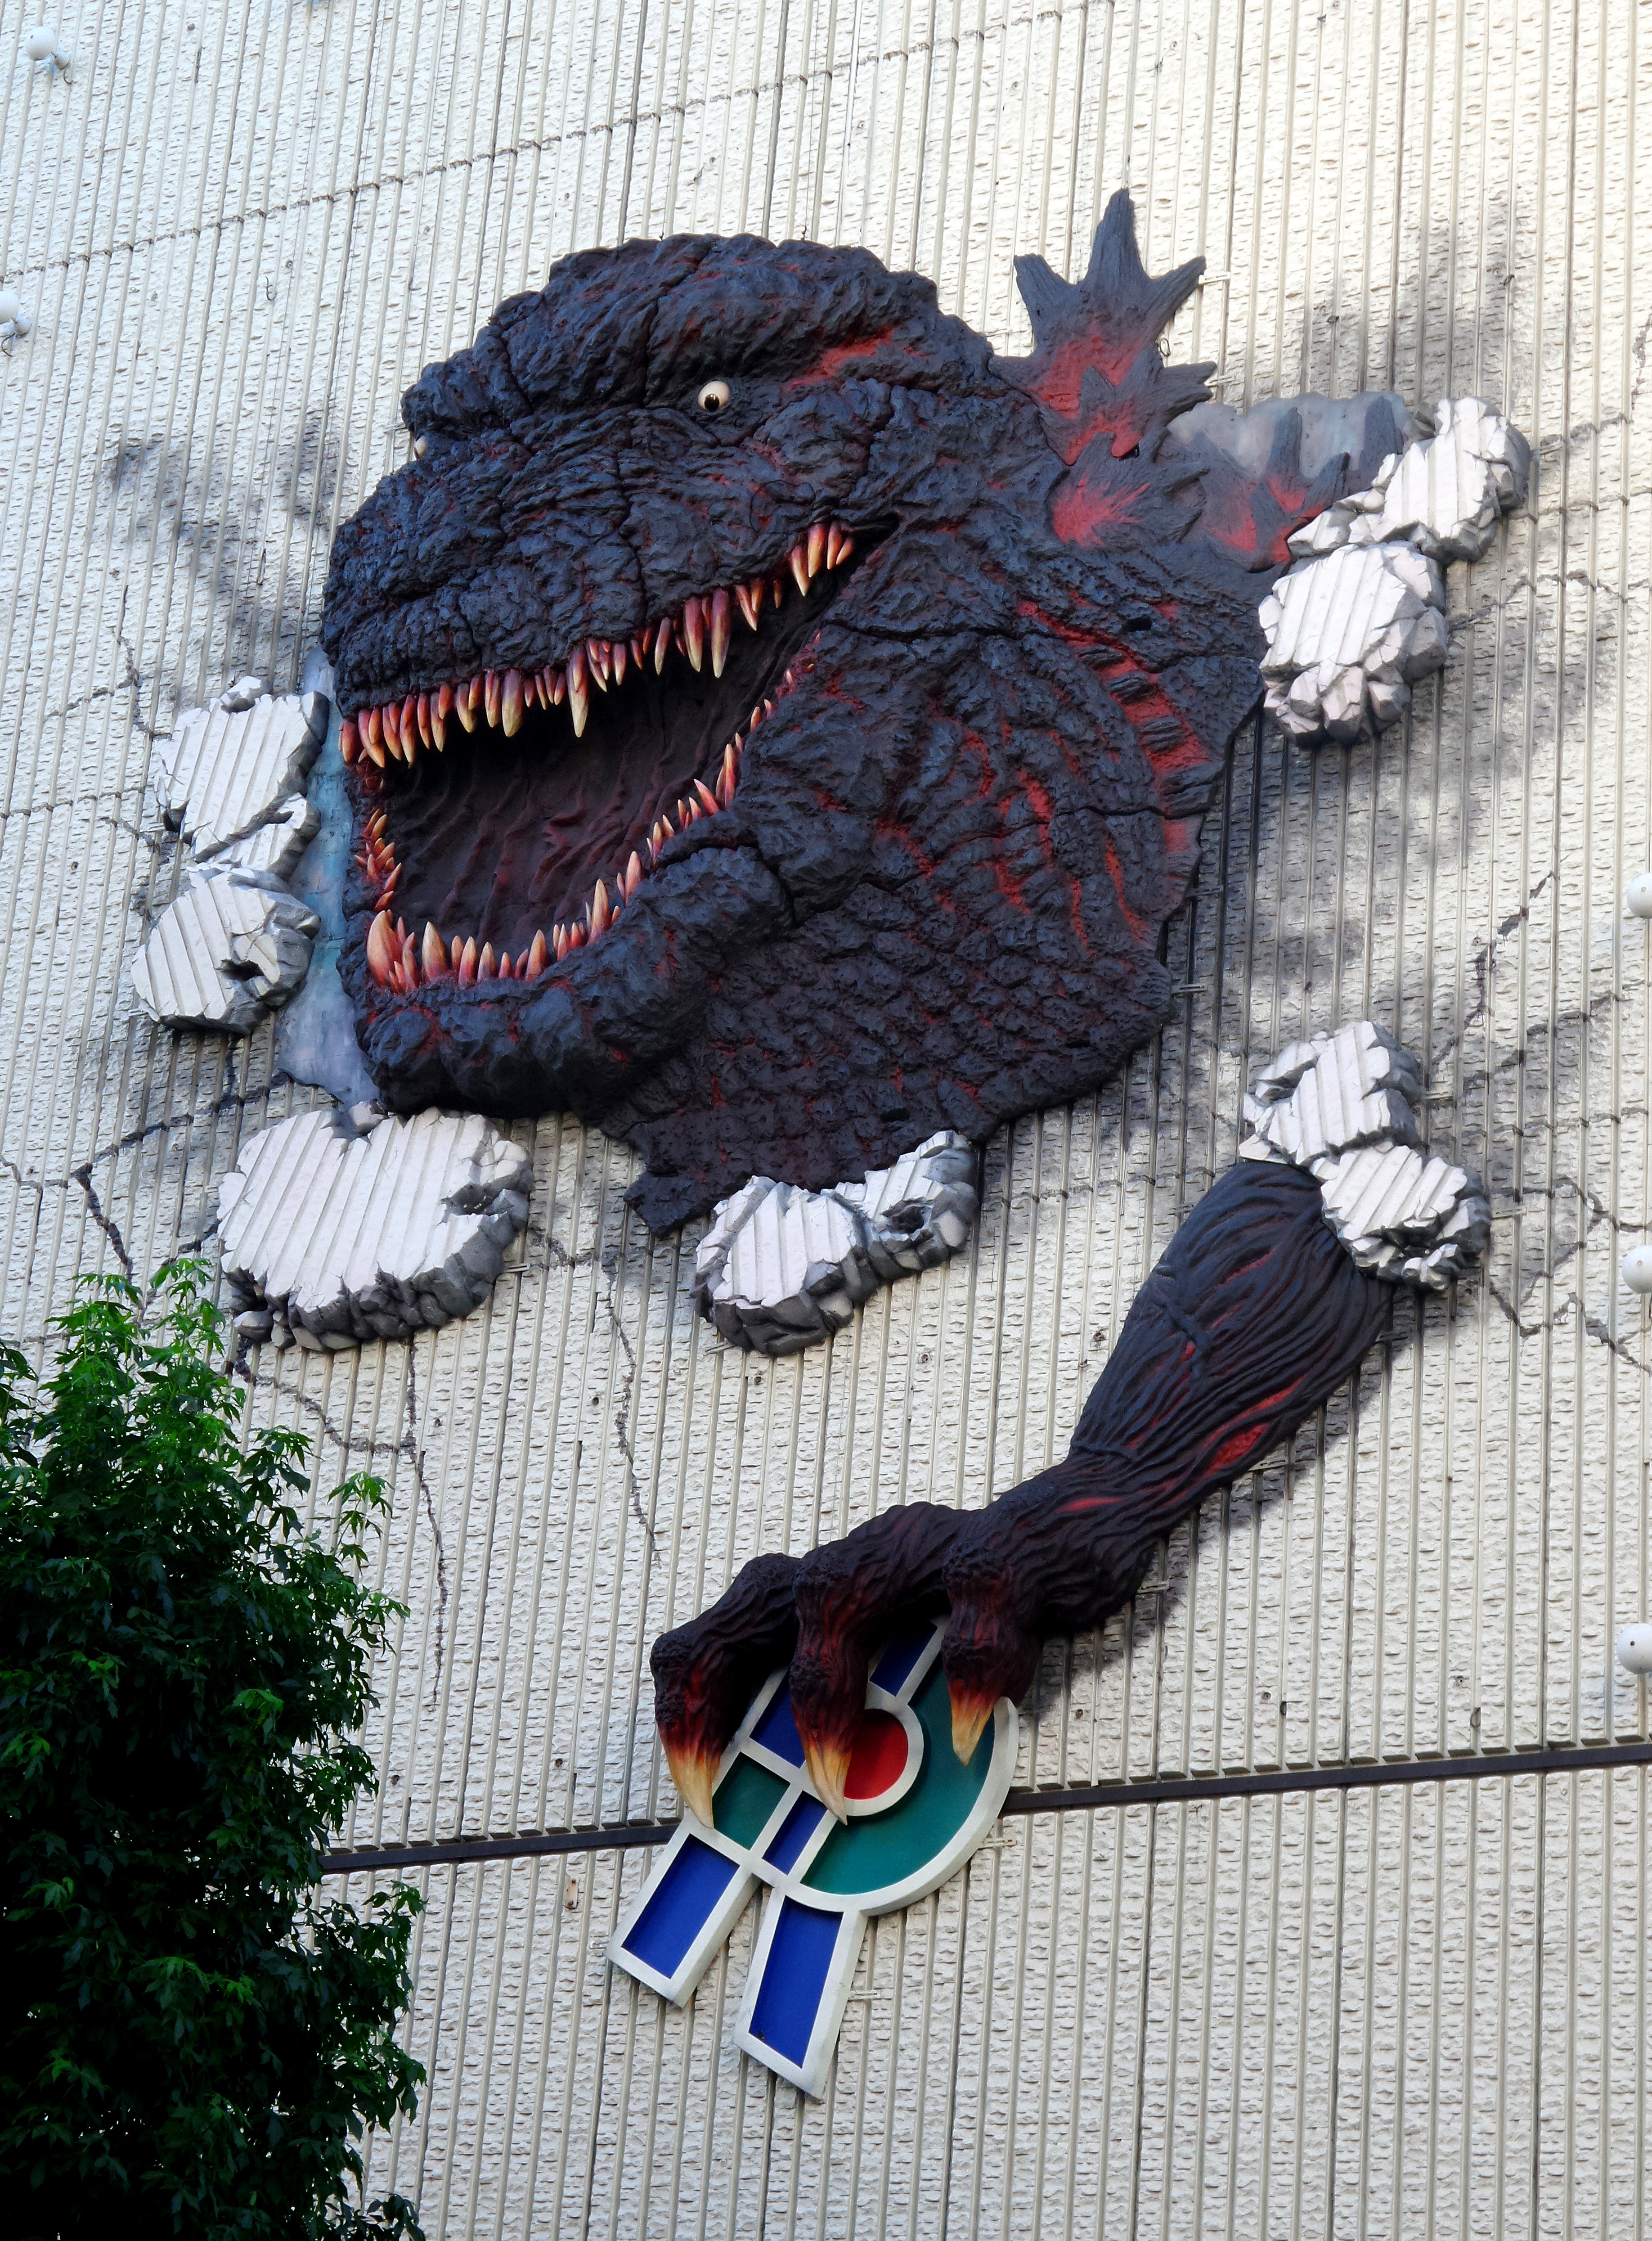
wing, wall, advertising, blue, art, tokyo, godzilla